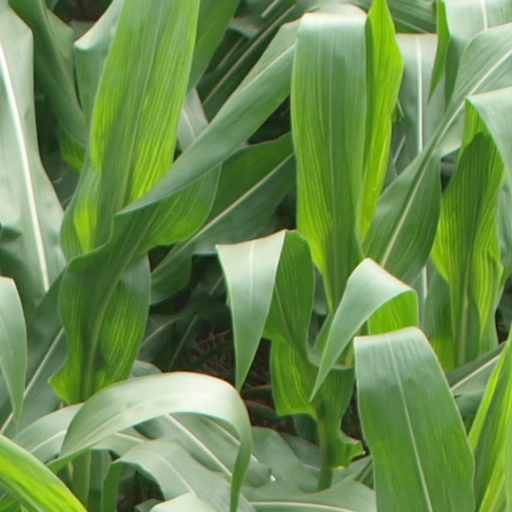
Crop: maize; corn